Triple Eight Race Engineering

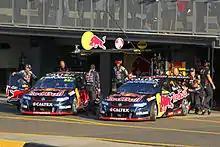
The team's Holden VF Commodores at Sydney Motorsport Park in 2015.

In 2010 the team switched to racing Holden VE Commodores in response to the withdrawal of Ford's support, after signing a three-year deal with Holden. The team also re-signed with major sponsor Vodafone for another three years until the end of the 2012 season.